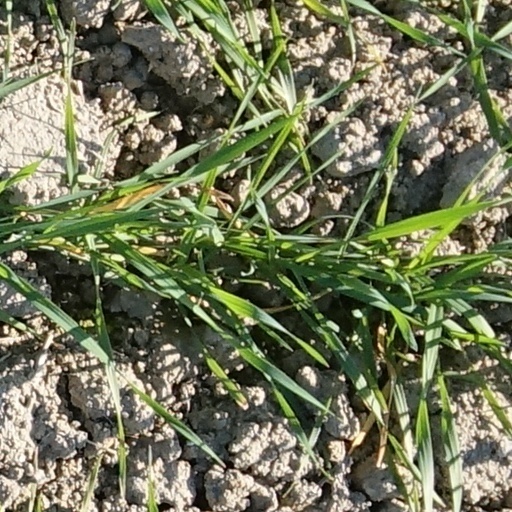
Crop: wheat